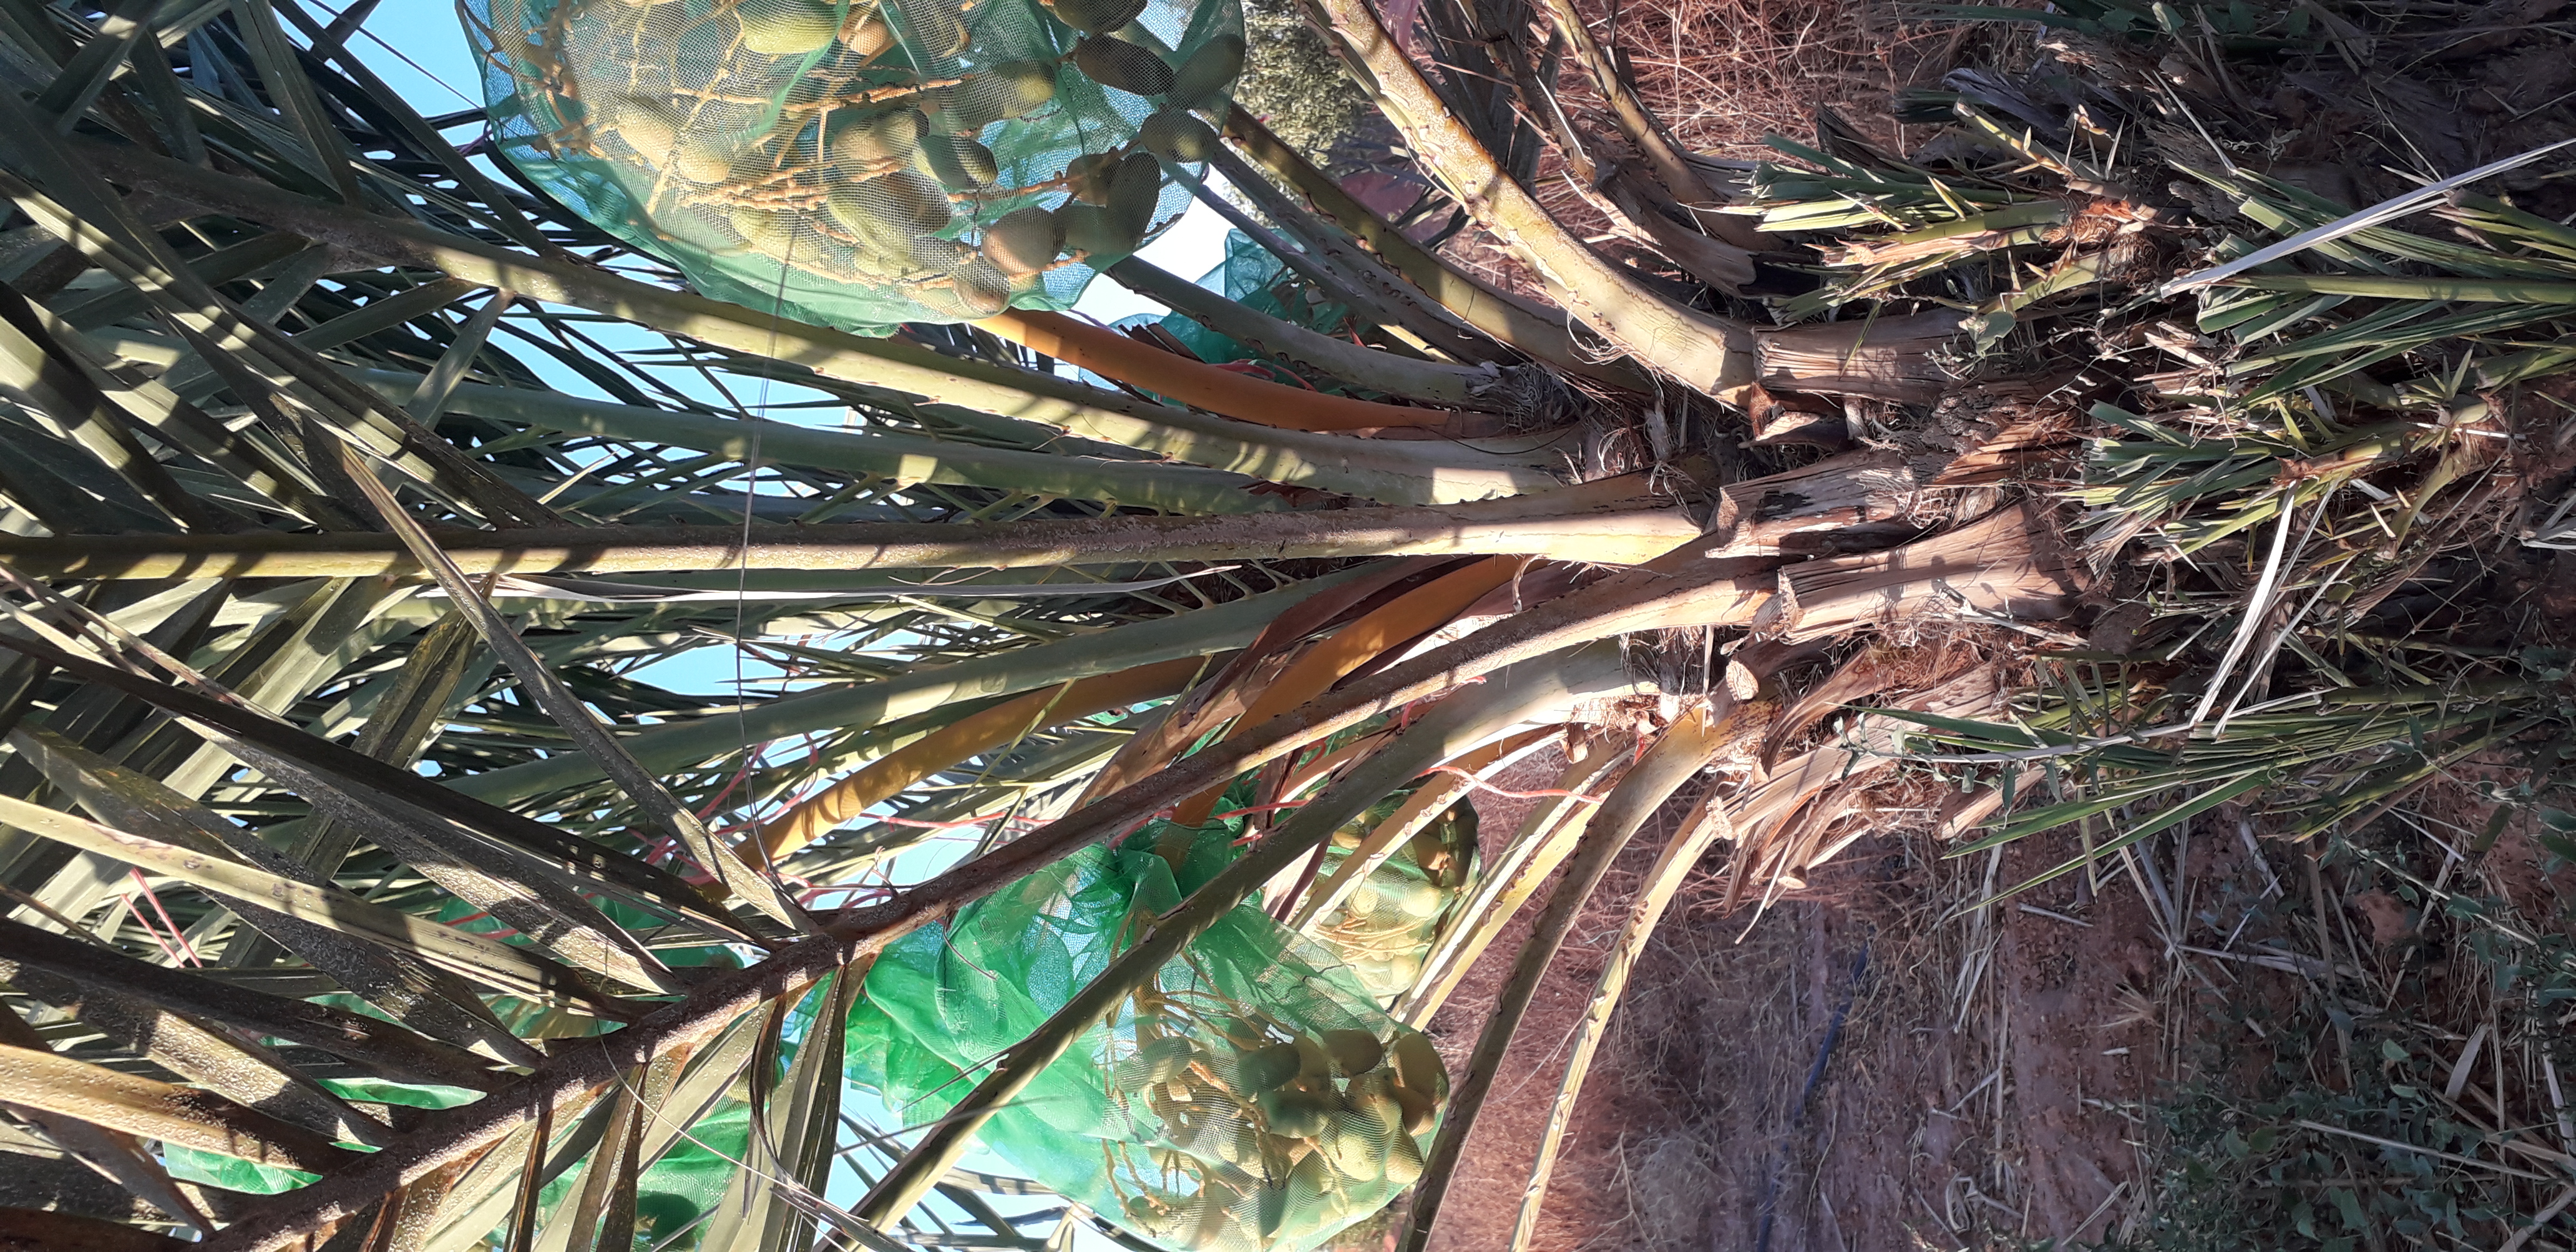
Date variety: Boumajhoul